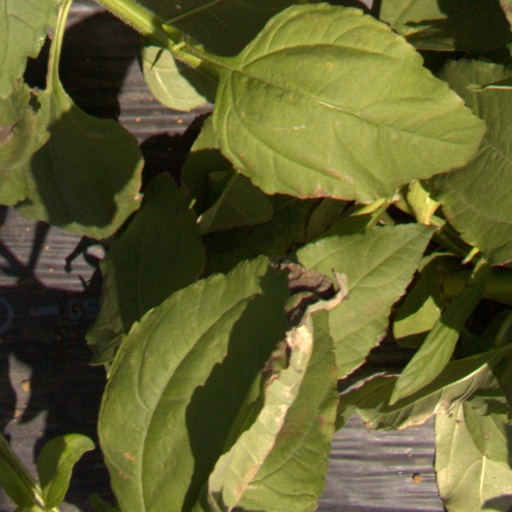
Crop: Jerusalem artichoke